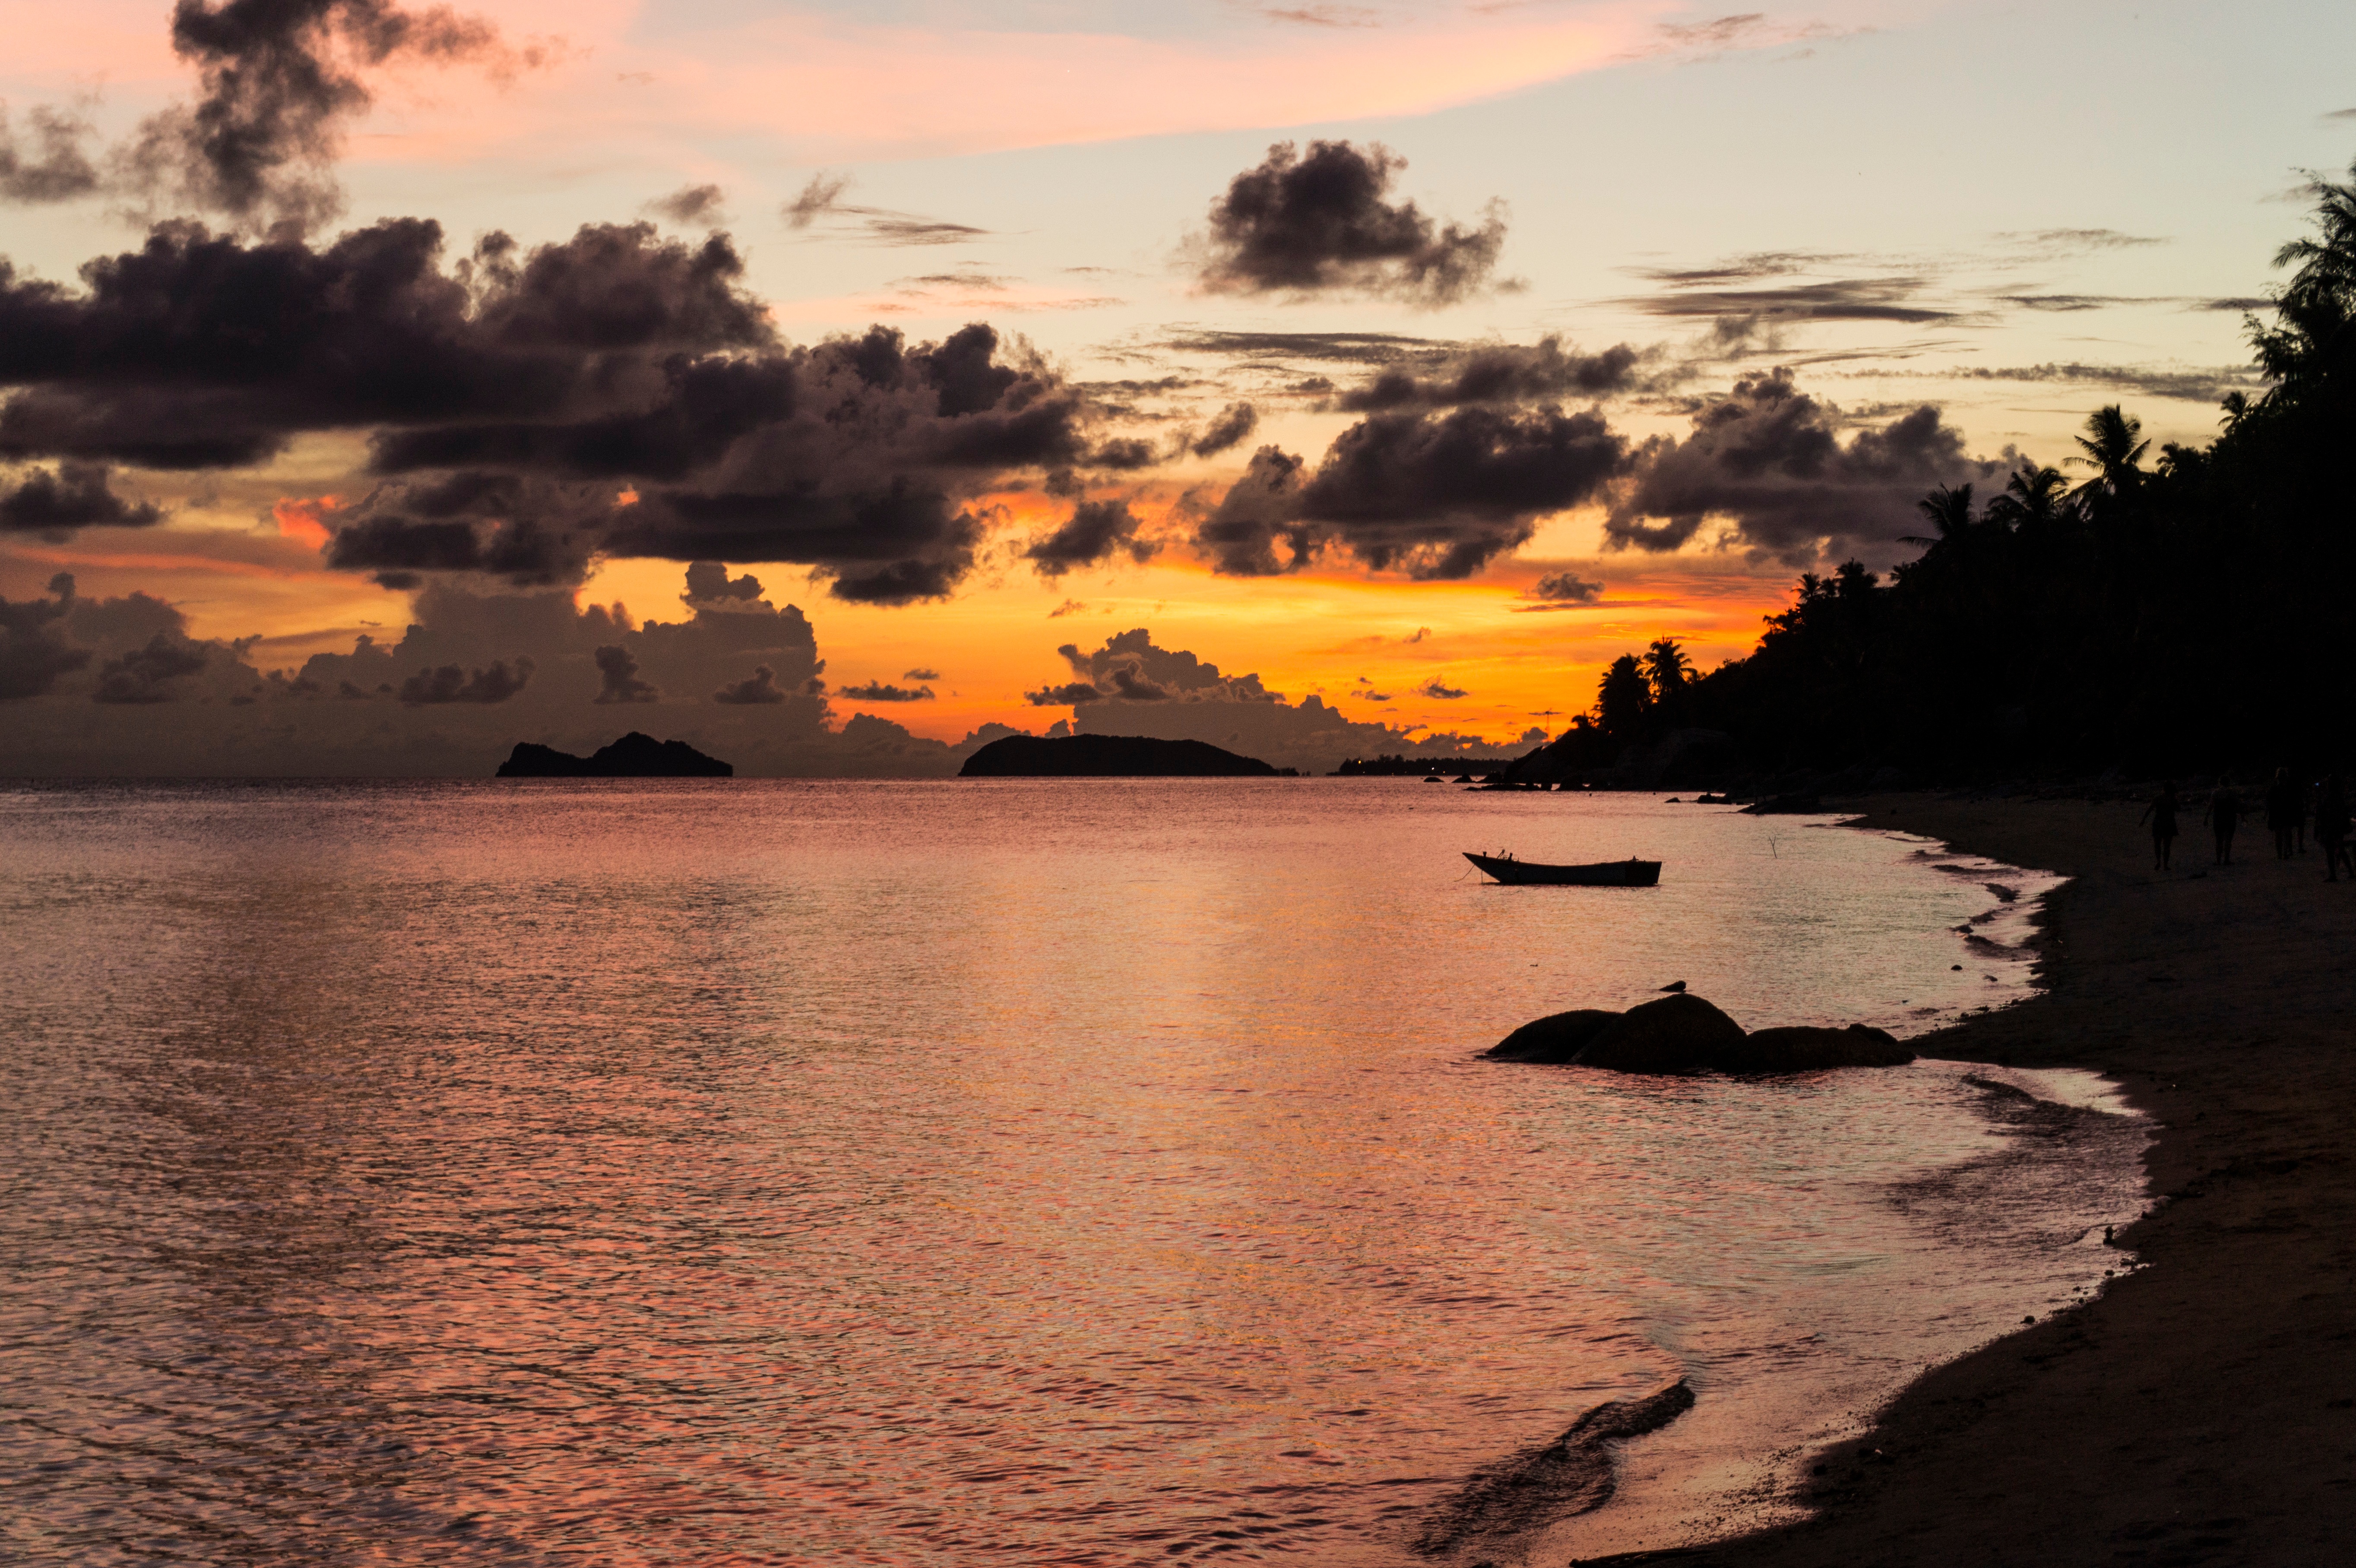
beach, sea, coast, ocean, horizon, cloud, sunrise, sunset, sunlight, morning, shore, wave, dawn, dusk, evening, reflection, bay, body of water, afterglow